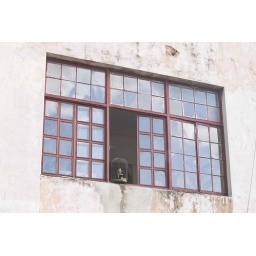
3S1T6775 bird in window